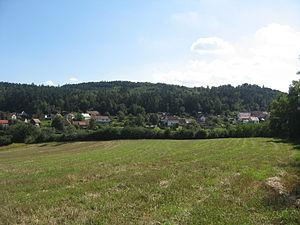
Brodec est une commune du district de Louny, dans la région d'Ústí nad Labem, en République tchèque. Sa population s'élevait à 80 habitants en 2018.